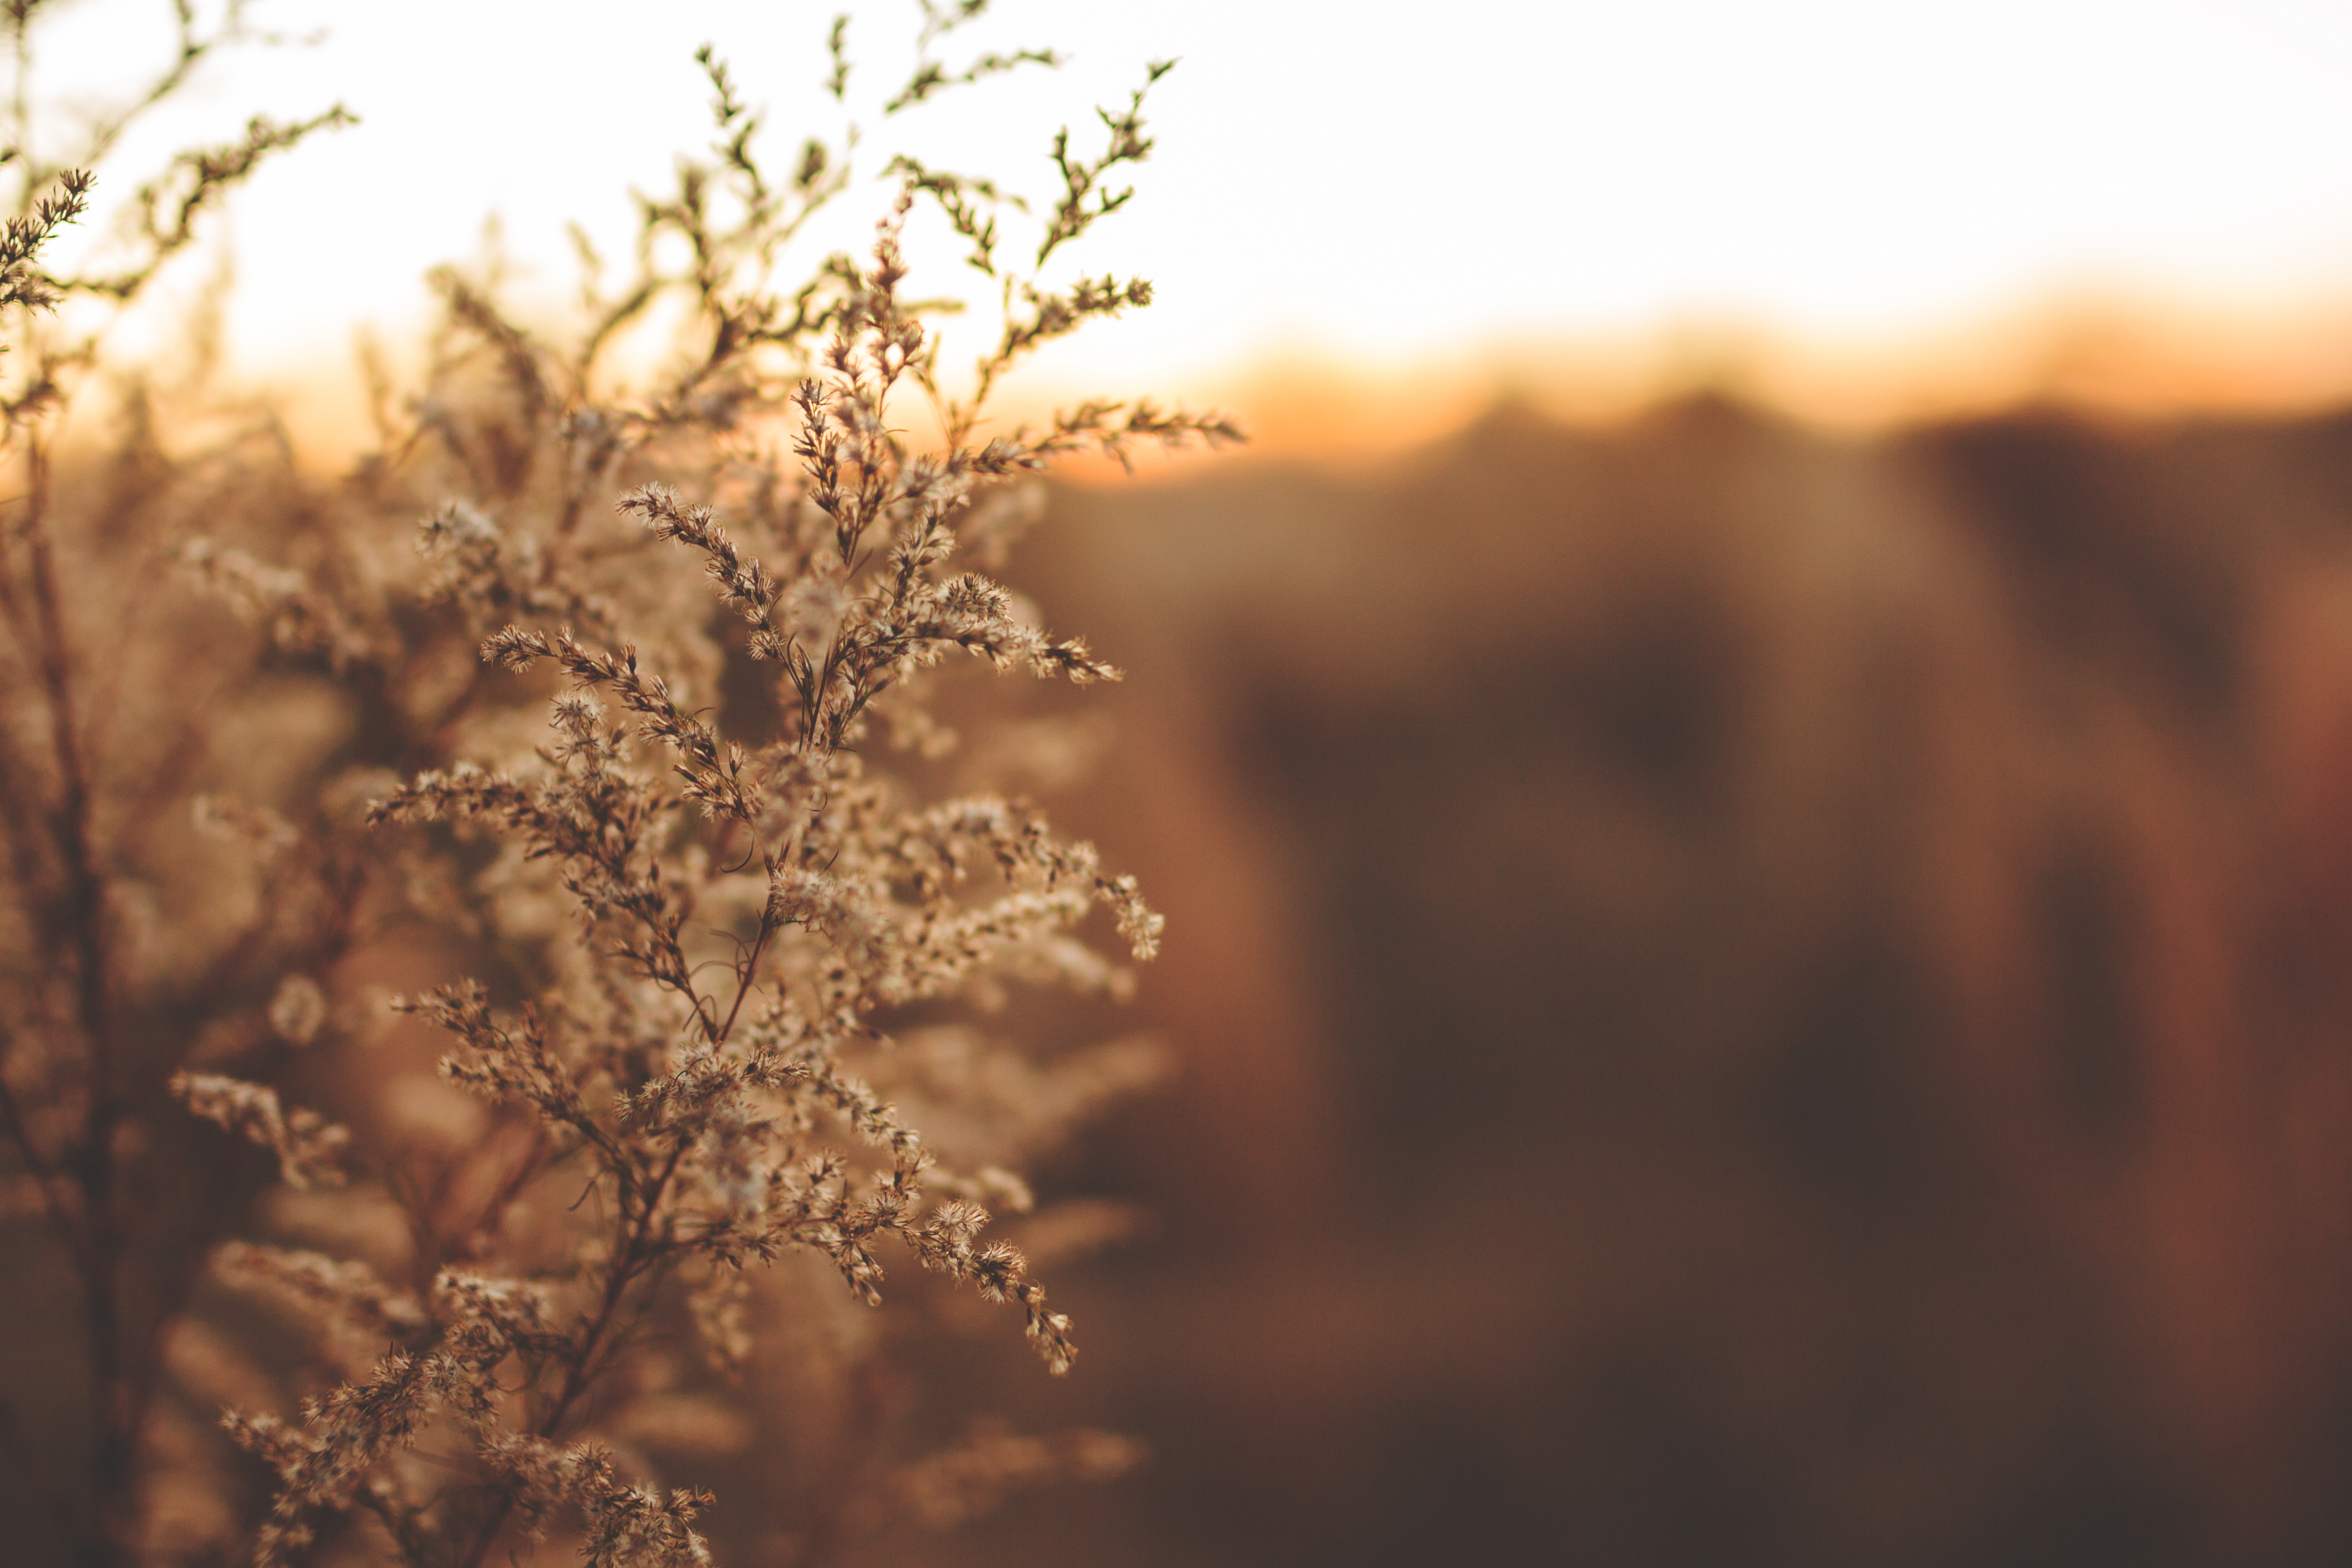
tree, nature, grass, branch, winter, light, blur, plant, sky, sunset, field, sunlight, morning, leaf, flower, frost, reed, environment, reflection, autumn, season, close up, outdoors, focus, macro photography, atmospheric phenomenon, grass family, woody plant